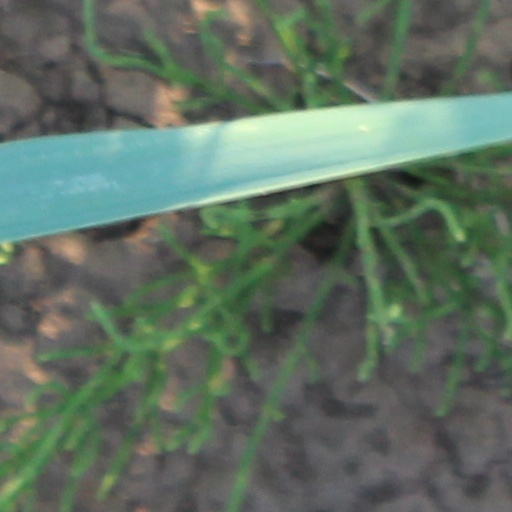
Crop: wheat